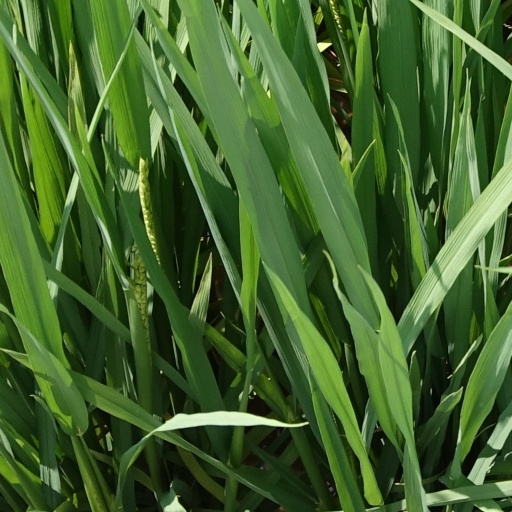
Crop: rice